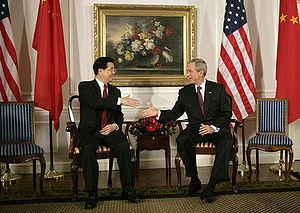
La Chine, en forme longue la république populaire de Chine, parfois appelée Chine populaire, est un pays d'Asie de l'Est. Avec plus d'1,4 milliard d'habitants, soit environ un sixième de la population mondiale, elle est le pays le plus peuplé du monde. Elle compte huit agglomérations de plus de dix millions d'habitants, dont la capitale Pékin, Shanghai, Canton, Shenzhen et Chongqing, ainsi que plus de trente villes d'au moins deux millions d'habitants. Avec une superficie de 9 600 000 km² selon l'ONU ou de 9 596 960 km² selon The World Factbook, la Chine est également le plus grand pays d'Asie orientale et le troisième ou quatrième plus grand pays du monde par la superficie. La Chine s'étend des côtes de l'océan Pacifique au Pamir et aux Tian Shan, et du désert de Gobi à l'Himalaya et au nord de la péninsule indochinoise.